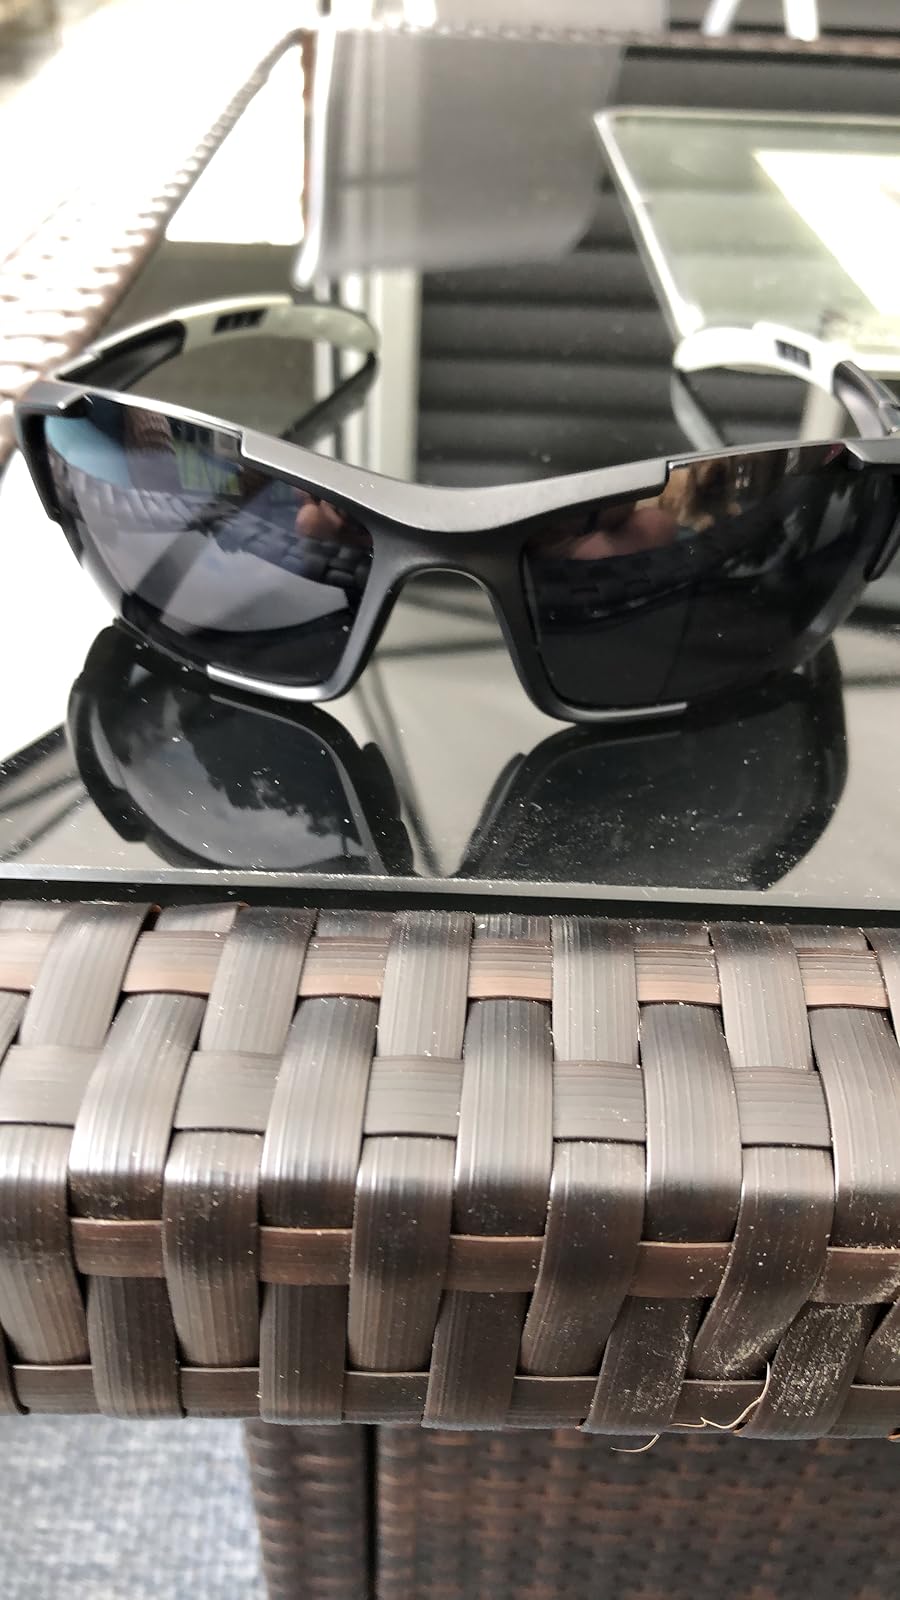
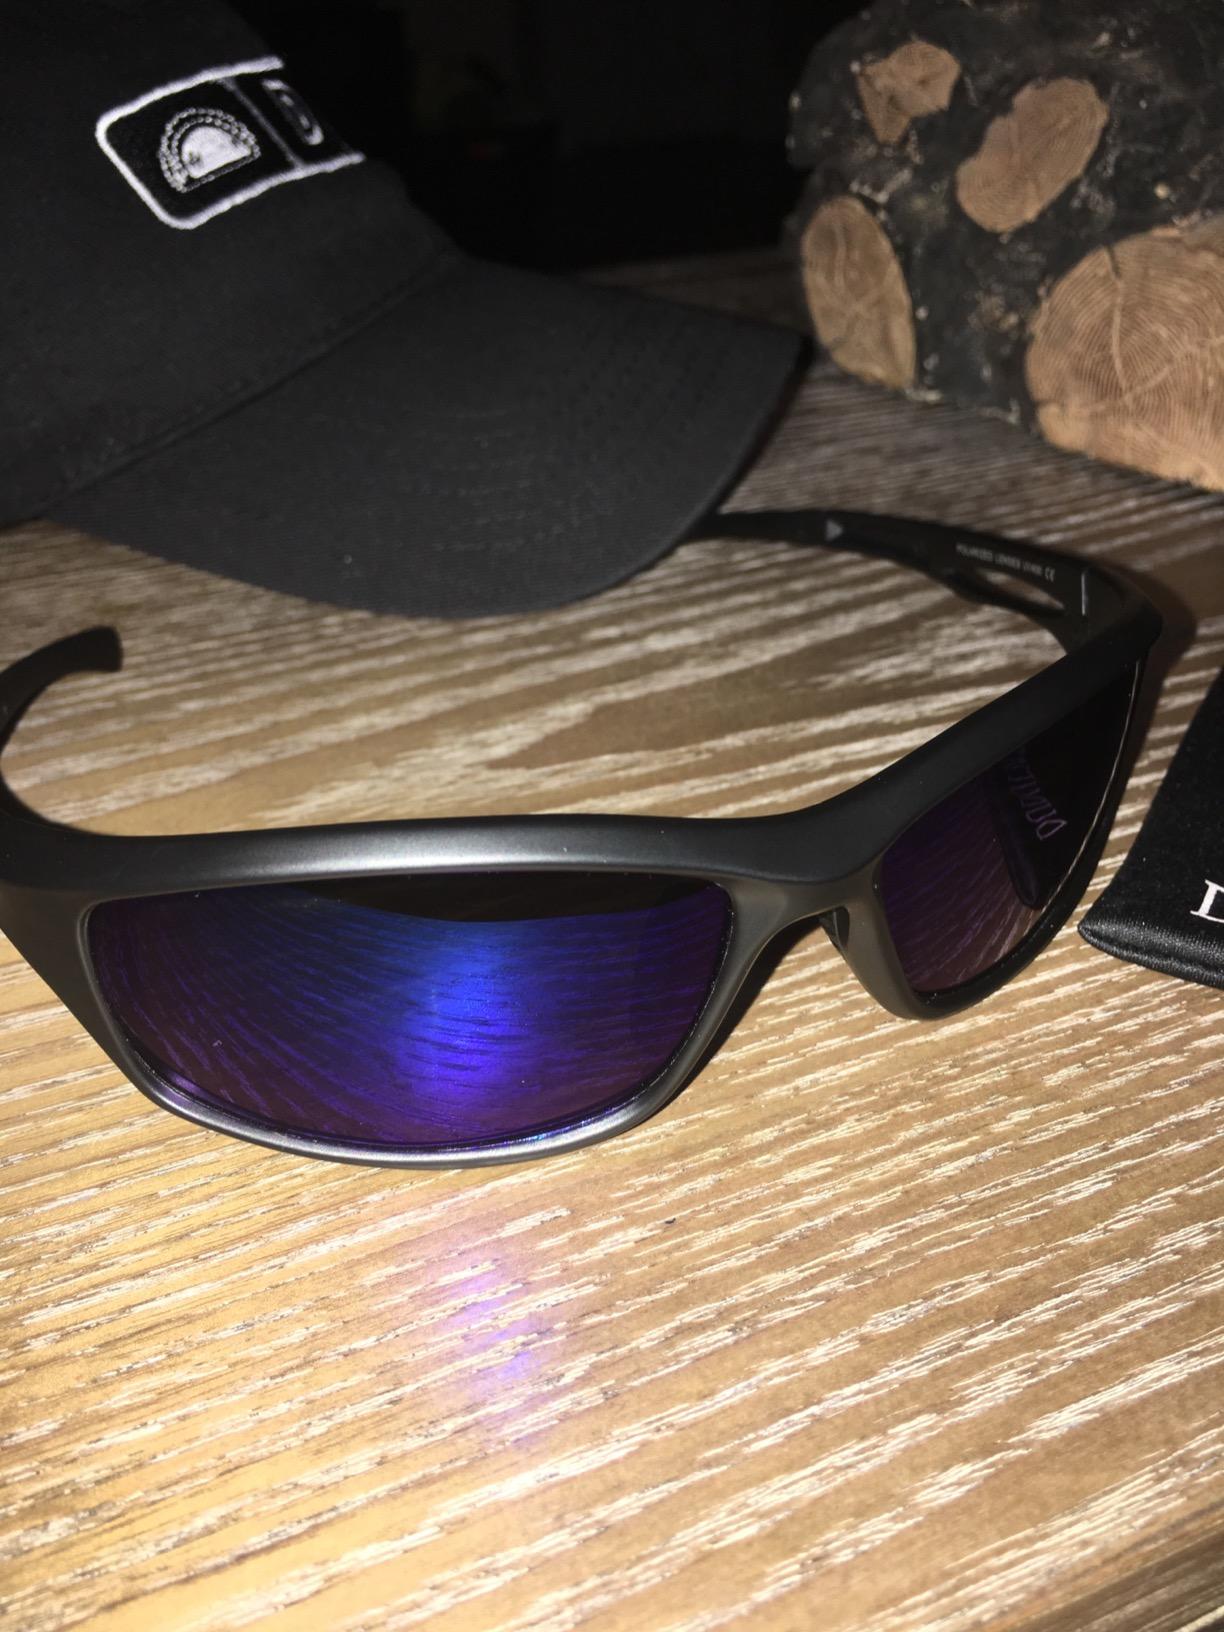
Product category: accessories_sunglasses
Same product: no